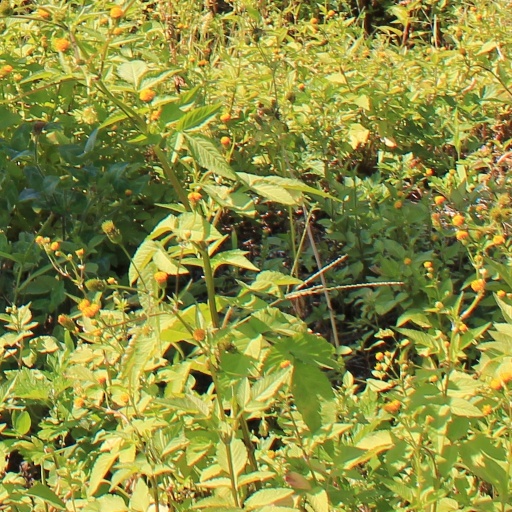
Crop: grape